Olive sunbird

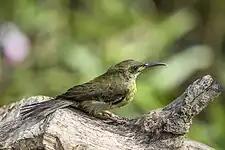
A juvenile oilve sunbird in Ankasa Forest Reserve, Ghana

The olive sunbird (Cyanomitra olivacea) is a species of sunbird found in a large part of Africa south of the Sahel. It prefers forested regions, and is absent from drier, more open regions such as the Horn of Africa and most of south-central and south-western Africa. It is sometimes placed in the genus "Nectarinia".